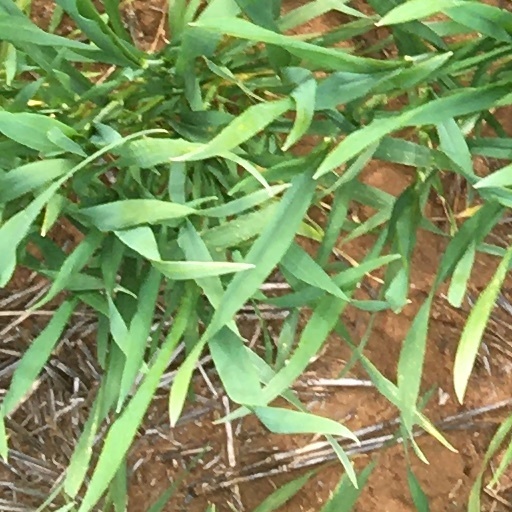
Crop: wheat